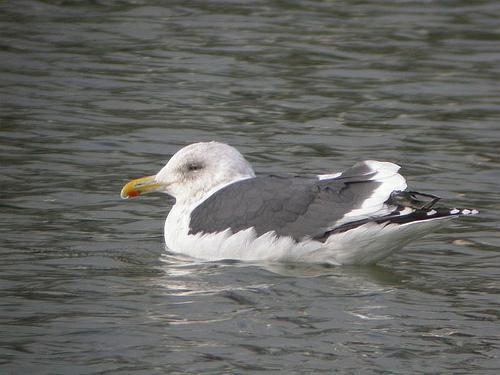
A photo of a slaty backed gull